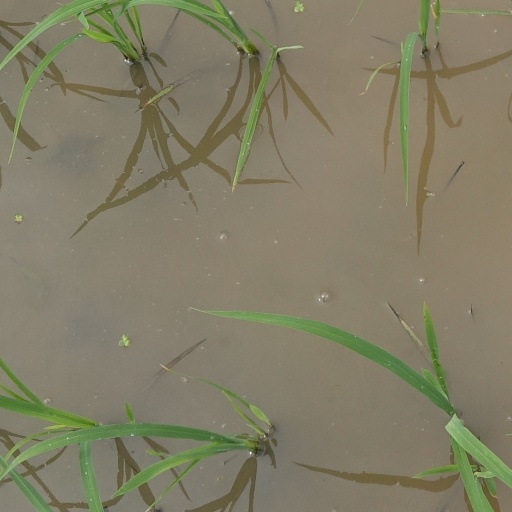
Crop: rice